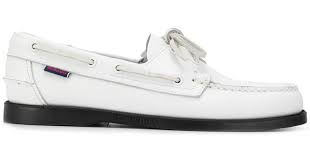
Label: Boat